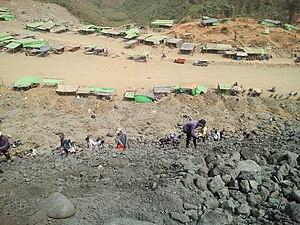
La catastrophe de la mine de jade de Hpakant est un glissement de terrain survenu le 2 juillet 2020 sur un site minier de jade dans la région de Hpakant, dans l'État de Kachin en Birmanie. Au moins 174 personnes ont été tuées ce qui en fait l'accident le plus meurtrier de la Birmanie.